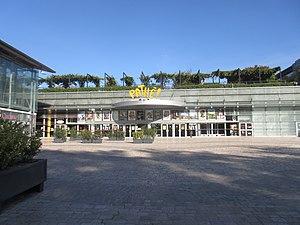
Cinéma Pathé Place de Loire, Orléans, Loiret, France
La page cinéma dans le Loiret présente l'histoire de l'activité cinématographique, les salles de projection actuelles ou passées, les tournages de courts ou de longs-métrages, en lien dans le département du Loiret situé en région Centre-Val de Loire.